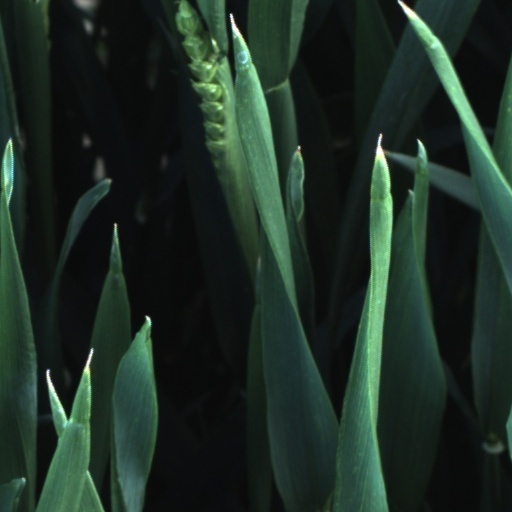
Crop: wheat